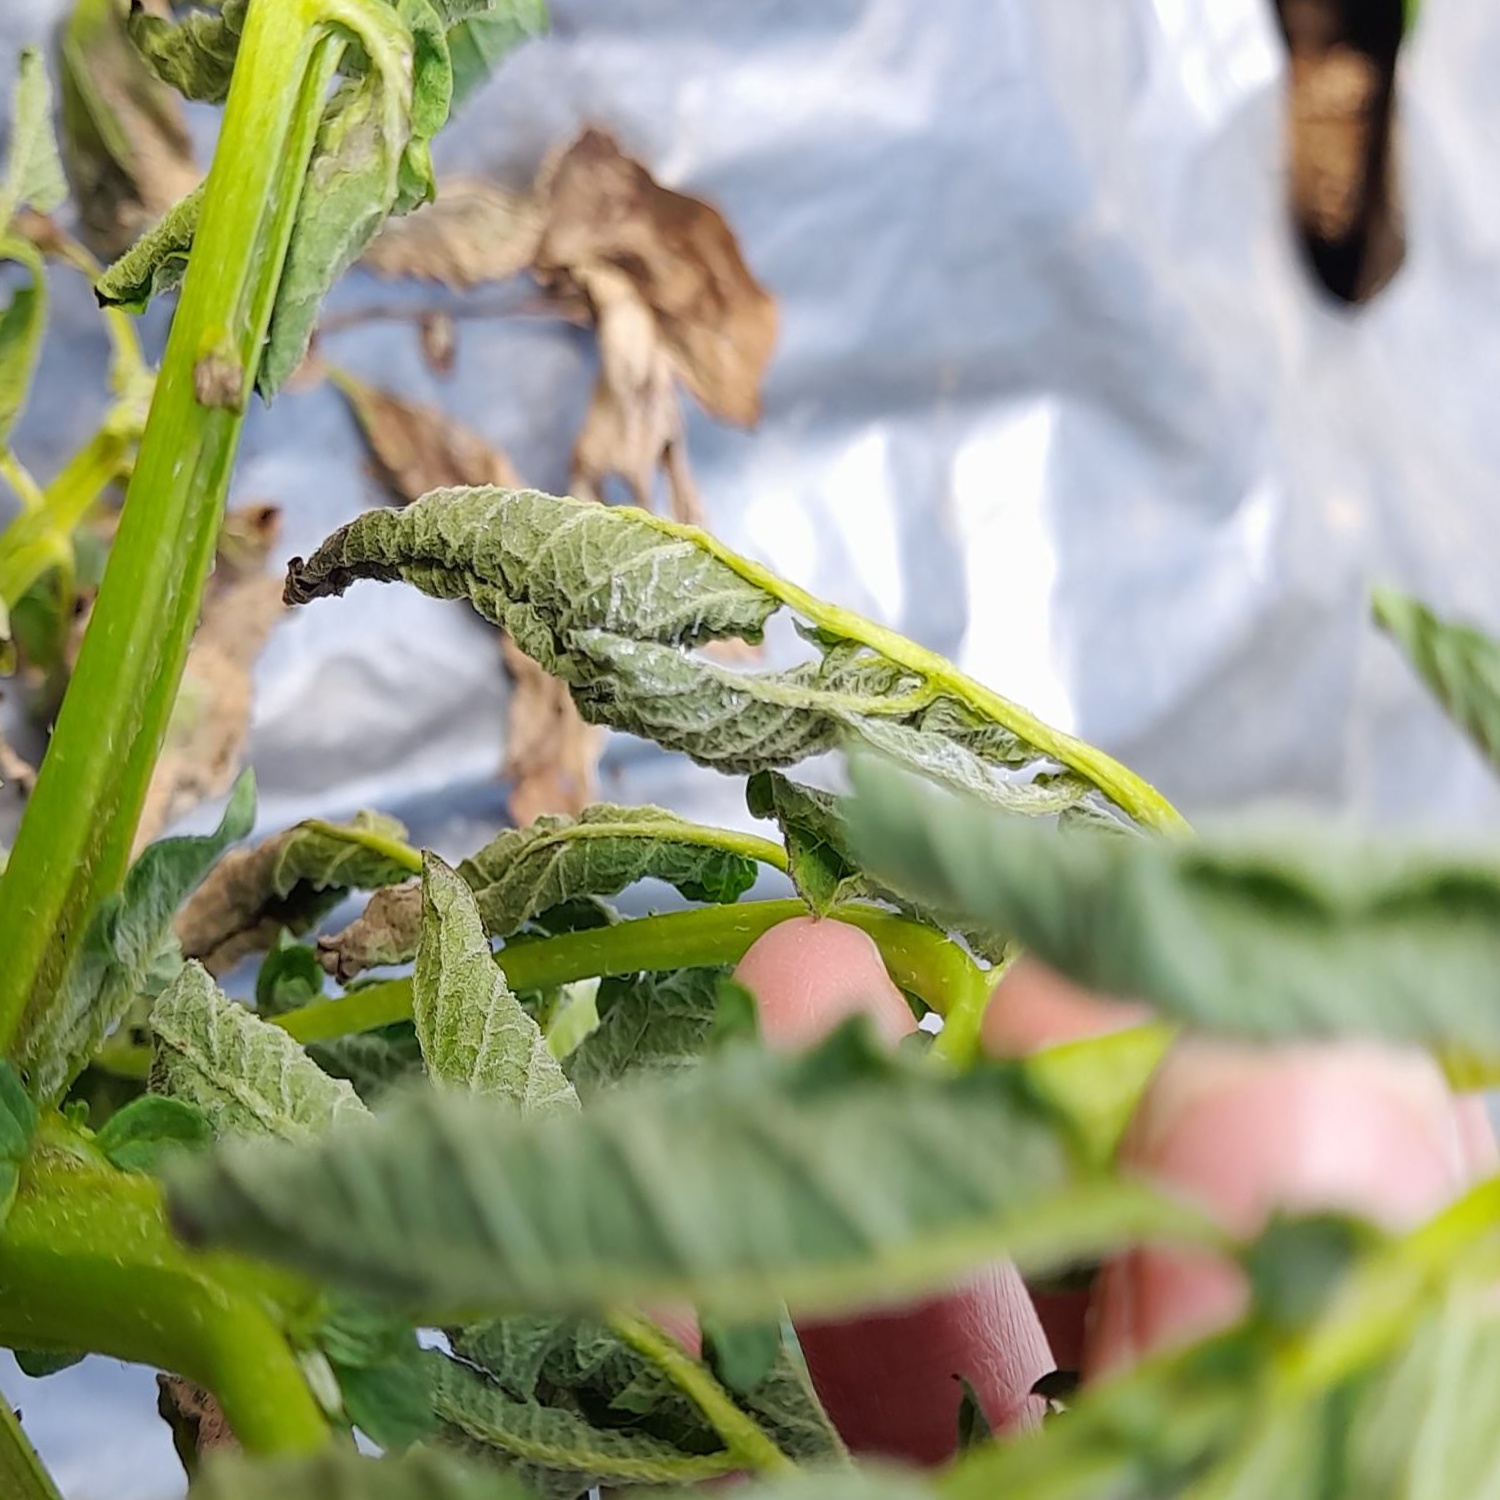
Etiqueta: Pudricion_Parda